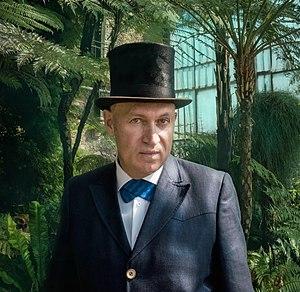
Philippe Cohen Solal by Joseph Colban
Philippe Cohen Solal est un compositeur français, né en mai 1961. Il est notamment l'un des fondateurs du trio Gotan Project.